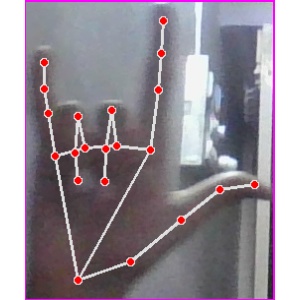
अक्षर: व